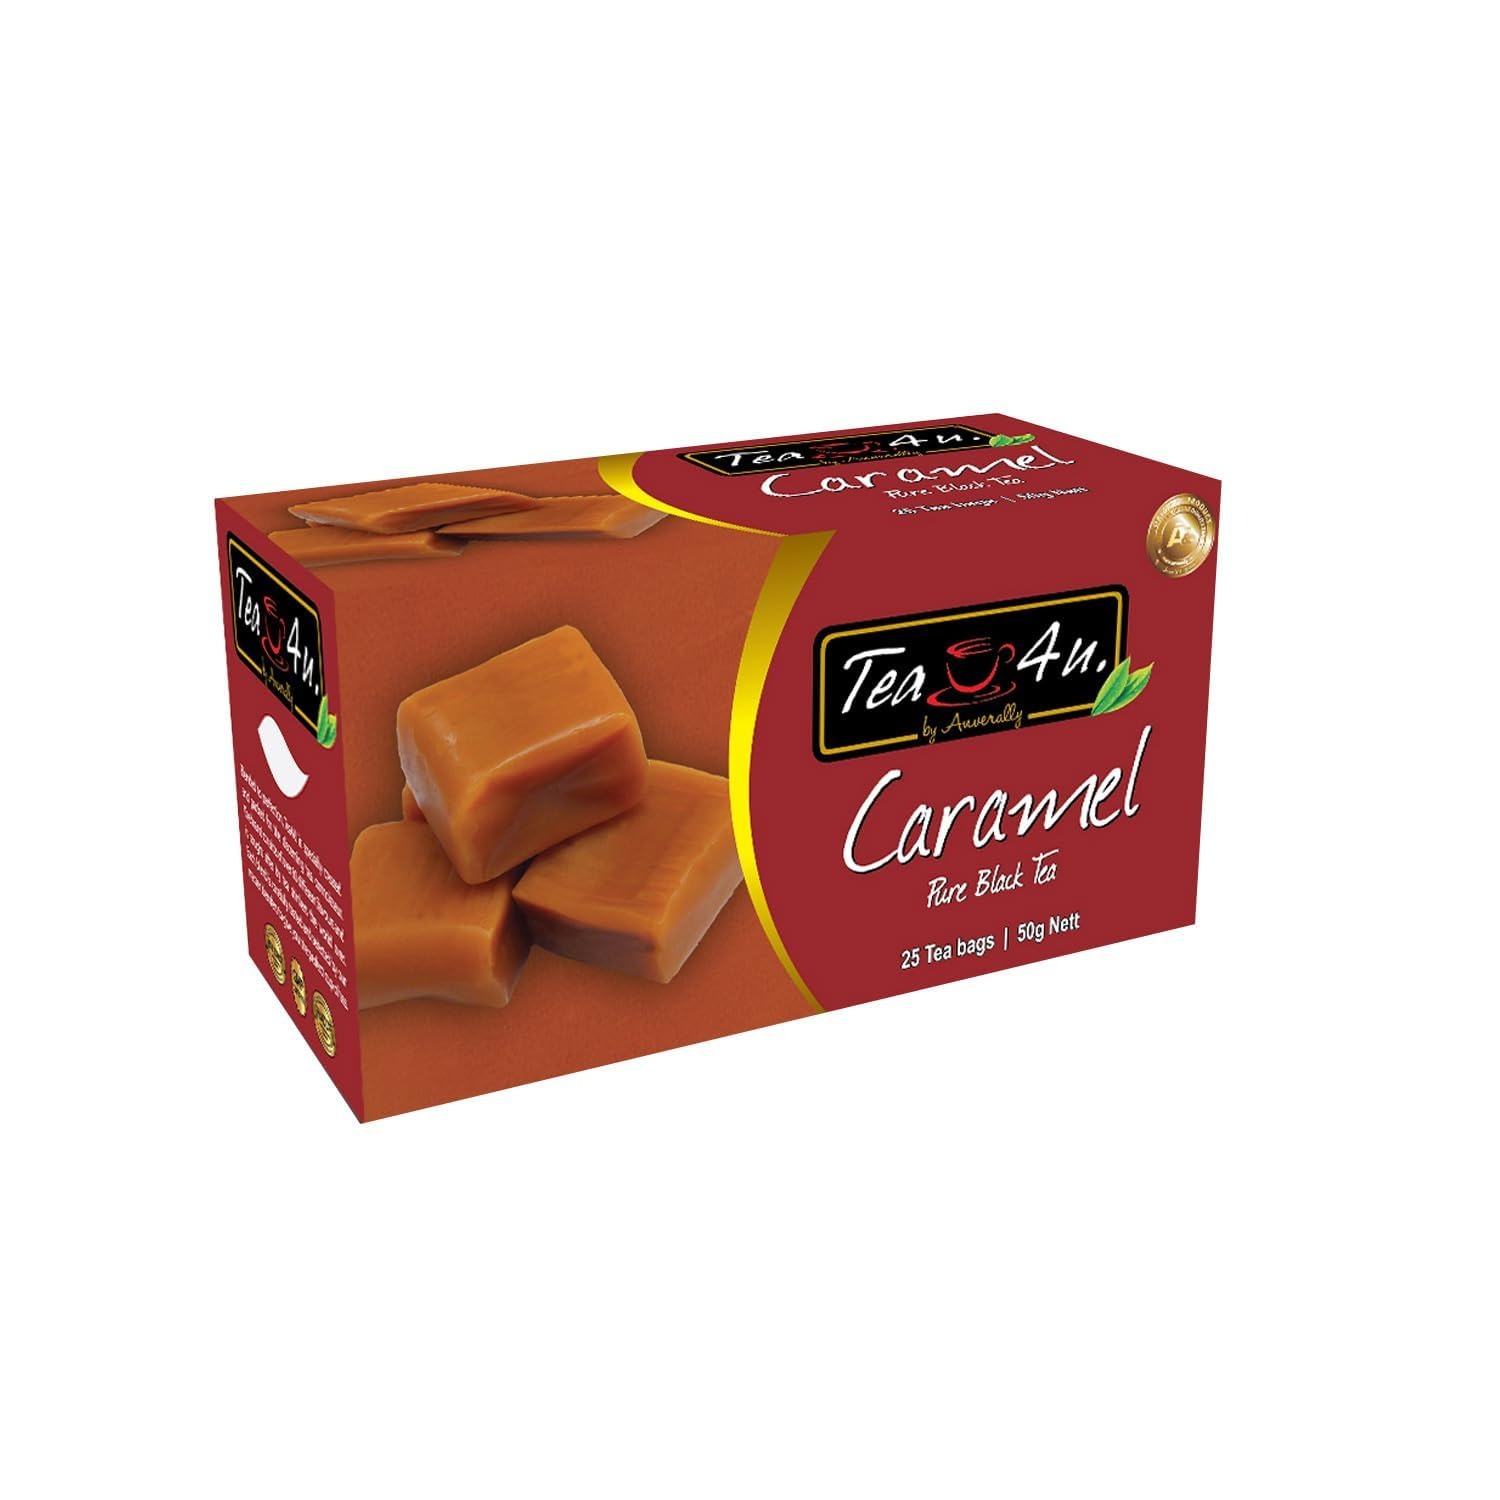
Item Name: Tea4U Flavored Black Ceylon TeaBags (Caramel) - Ideal Quality from Sri Lanka's Finest Leaves and Expertly Blended - 25 Count
Bullet Point 1: Easy Brewing Process: Enjoying a delicious cup of Tea4U is effortless. Simply steep a tea bag in hot water for a few minutes to unlock its full flavor potential. With no need for additional equipment or complex brewing methods
Bullet Point 2: Convenient Packaging: Each Tea4U tea bag is individually sealed in a foil envelope, ensuring maximum freshness and flavor preservation. This convenient packaging also makes Tea4U ideal for on-the-go enjoyment, whether at home, the office, or while traveling
Bullet Point 3: Uplifting Experience: Immerse yourself in the calming embrace of Tea4U's black tea blend. Like meditation in a cup, our tea helps you navigate life's challenges with greater calmness, allowing you to unleash your inner potential with each sip
Bullet Point 4: Versatile Flavors: Tea4U offers a range of enticing flavor profiles to suit every palate, from traditional blends to innovative infusions. Whether you prefer classic black tea or crave a unique twist, there's a Tea4U option for you
Bullet Point 5: Trusted Heritage: Produced by the trusted Ceylon Tea Exporters ANVERALLY & SONS, Tea4U carries the legacy of excellence established over generations. With a track record spanning over a century, you can trust Tea4U to deliver unparalleled quality and flavor in every cup
Product Description: Indulge in the ideal taste and tradition of Tea4U Ceylon Flavored Black TeaBags. Sourced from the lush tea gardens of Sri Lanka, each tea bag represents decades of expertise and commitment to quality. Expertly blended by our master blenders, Tea4U offers a delightful range of flavors, from classic to innovative infusions, ensuring there's something to satisfy for every tea lover's palate. Experience the uplifting essence of Tea4U as you savor every sip of our ideal black tea. Crafted with precision, our teas provide a moment of serenity and calm in every cup, helping you navigate life's challenges with ease. Furthermore, with the convenience of individually sealed foil envelopes, freshness is ensured with every brew, making Tea4U the ideal companion for your busy lifestyle. With each purchase, you're not just enjoying a cup of tea—you're supporting a legacy of excellence and integrity. Elevate your tea experience with Tea4U Ceylon Flavored Black TeaBags: the ideal blend of tradition, taste, and serenity.
Value: 1.0
Unit: Count

Price: 9.5